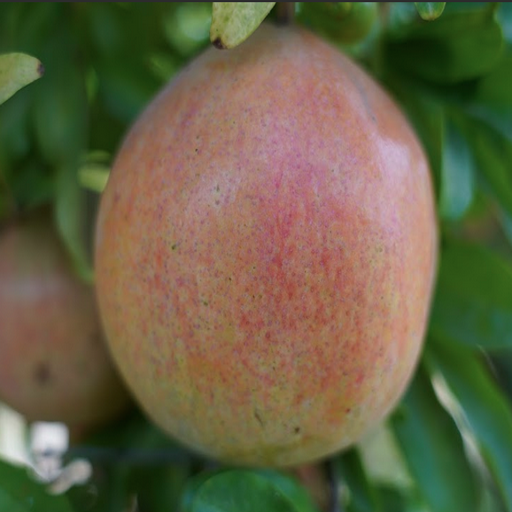
Label: Healthy